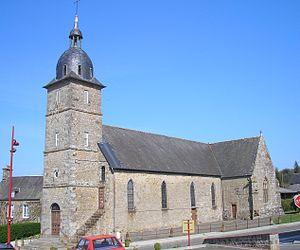
Sainte-Honorine-la-Chardonne (Normandie, France). L'église Sainte-Honorine.
Sainte-Honorine-la-Chardonne est une commune française, située dans le département de l'Orne en région Normandie, peuplée de 725 habitants.